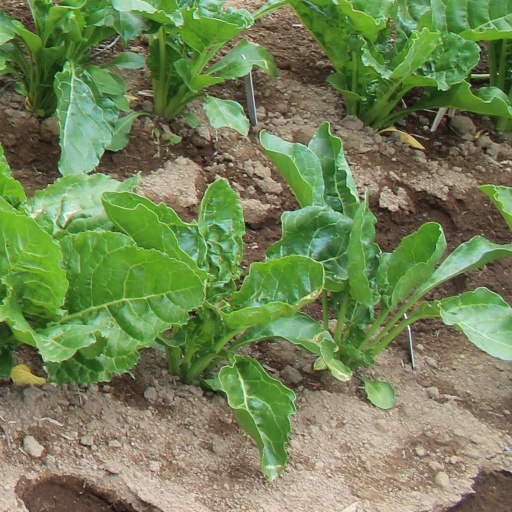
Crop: sugar beet